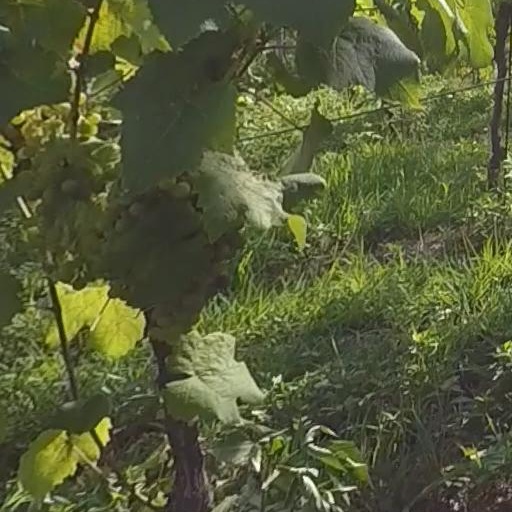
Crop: grape